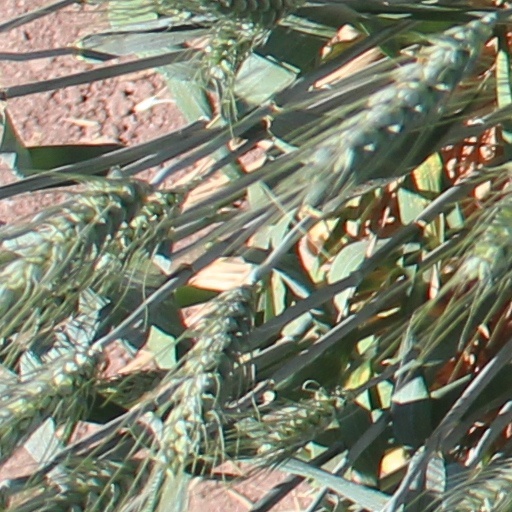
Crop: wheat